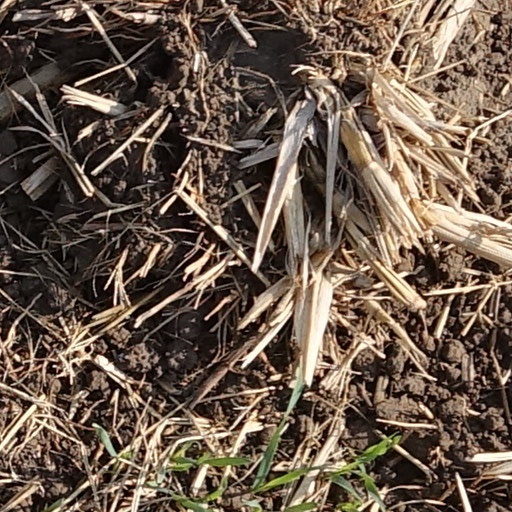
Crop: wheat